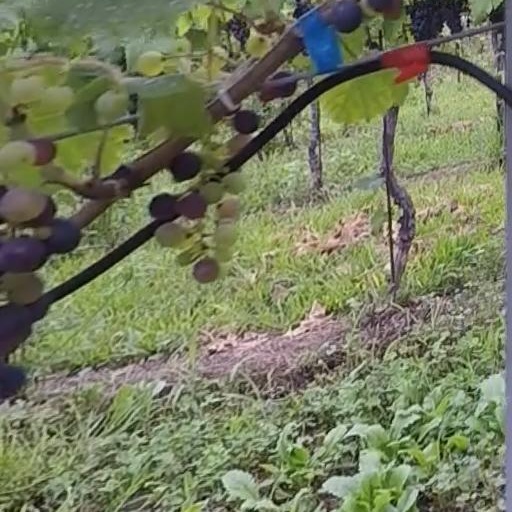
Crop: grape